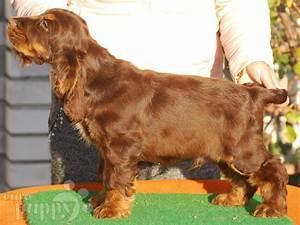
dog